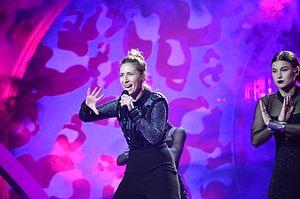
L'Arménie participe au Concours Eurovision de la chanson 2017 à Kiev en Ukraine. Le pays est représenté par la chanteuse Artsvik et sa chanson Fly With Me
L’Arménie participe au Concours Eurovision de la chanson, depuis sa cinquante-et-unième édition, en 2006, et ne l’a encore jamais remporté.